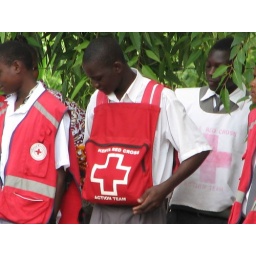
Kenya red cross. The boy in the middle is Zuhura's son.